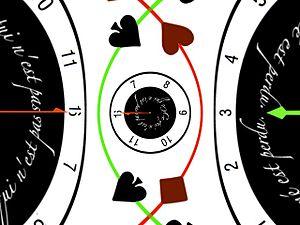
Cette image montre le résultat d'une transformation conforme du plan complexe, pavé par une horloge. Ici: la mise au carré z &#x21A6
En mathématiques, et plus précisément en géométrie et en analyse complexe, une transformation conforme est une bijection qui conserve localement les angles, c'est-à-dire qui se comporte au voisinage de chaque point où elle est définie presque comme une similitude.